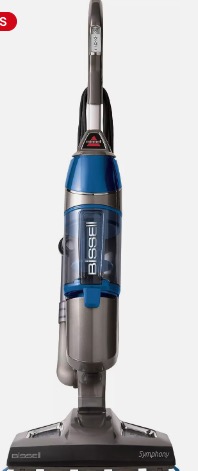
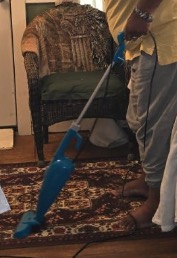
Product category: items_vacuum
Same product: no